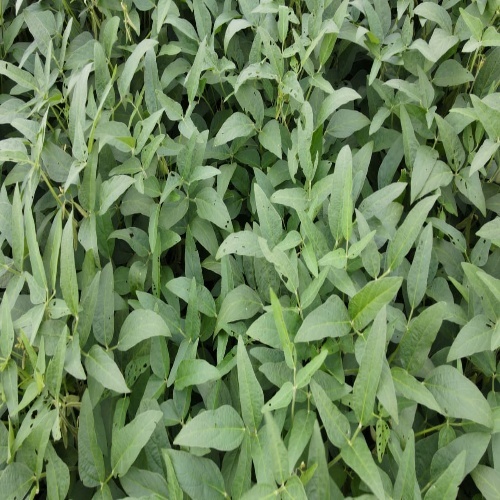
Label: Diabrotica_speciosa